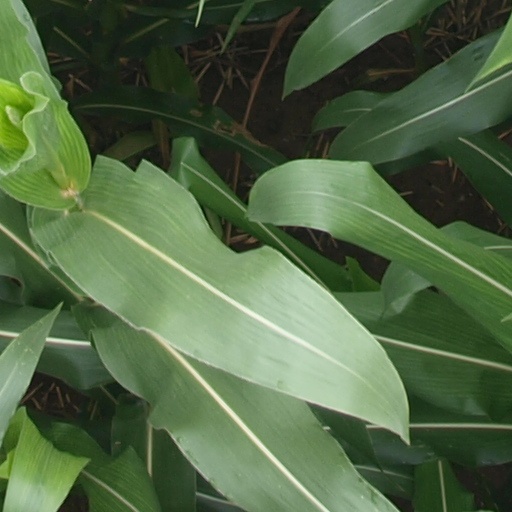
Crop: maize; corn